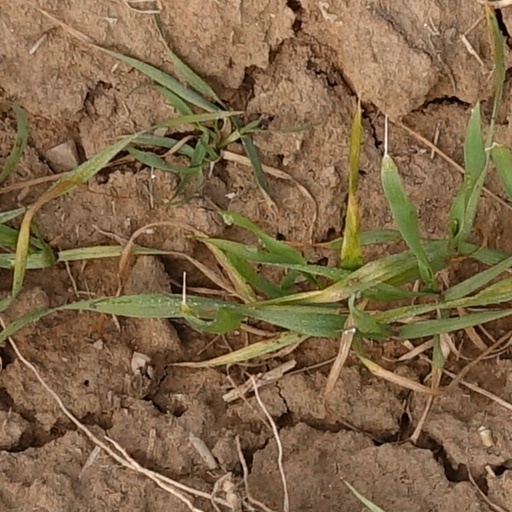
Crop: wheat